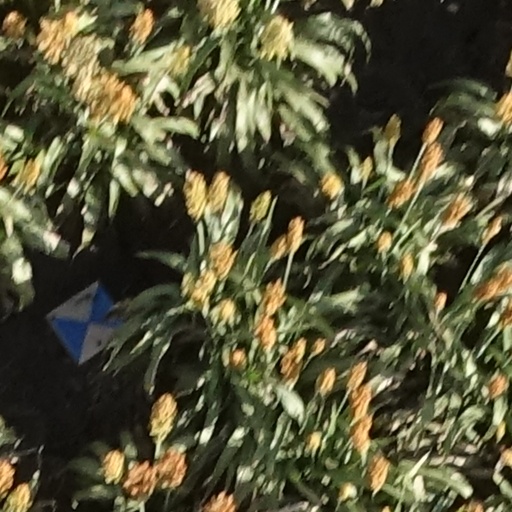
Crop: sorghum